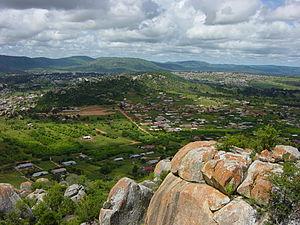
Iringa est une ville de Tanzanie et la capitale administrative de la région d'Iringa. En 2004, sa population a été évaluée à 112 900 habitants.